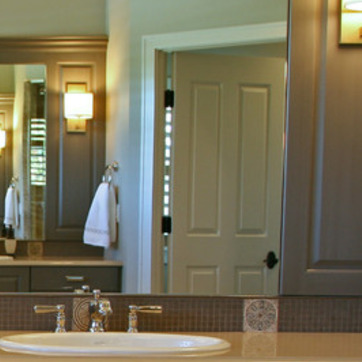
Material: mirror